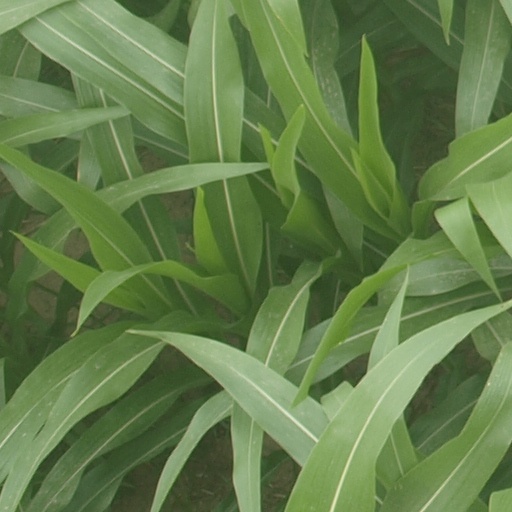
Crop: maize; corn